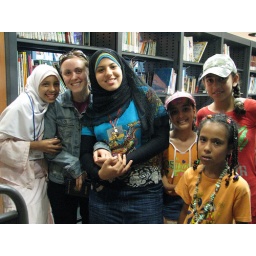
girls and Lizz in library